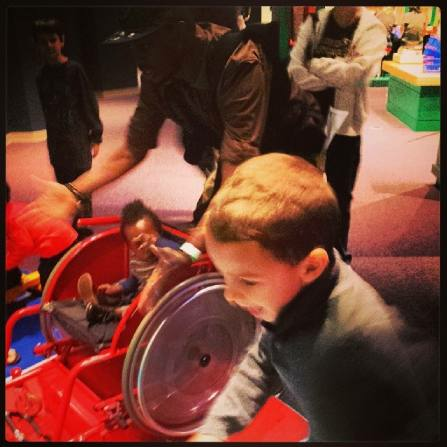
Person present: Yes